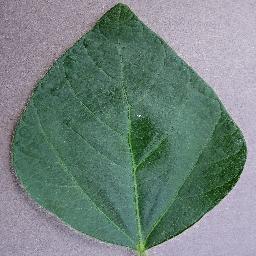
Label: Soybean___healthy